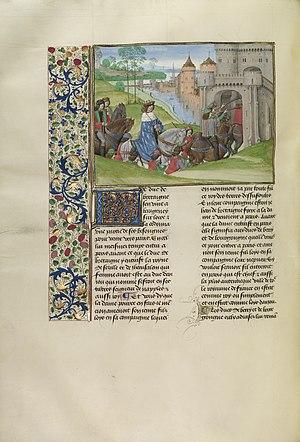
Le Maître du Froissart du Getty désigne par convention un enlumineur actif entre 1475 et 1485 à Bruges. Il doit son nom à ses miniatures dans une Chroniques de Jean Froissart aujourd'hui conservée au J. Paul Getty Museum de Los Angeles.